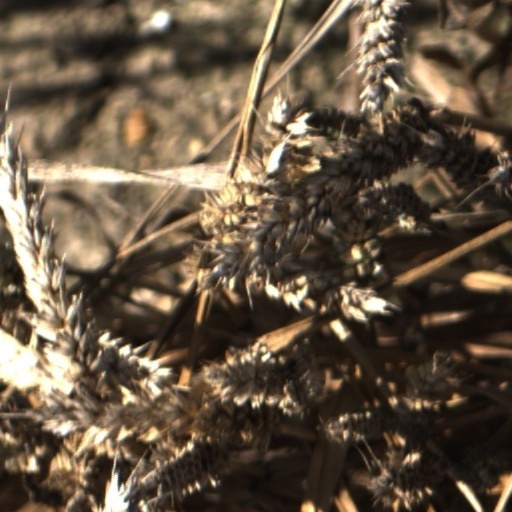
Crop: wheat